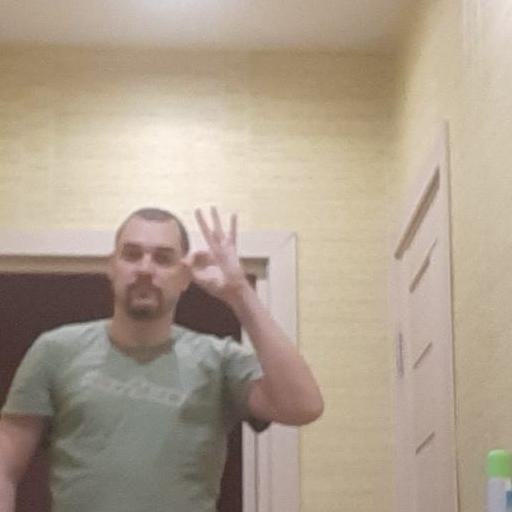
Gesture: ok